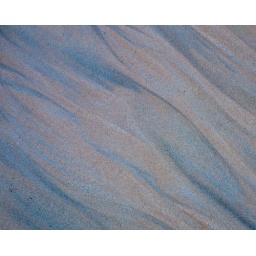
Patterns in the sand on the beach at Calgary Bay, Isle of Mull, Scotland.